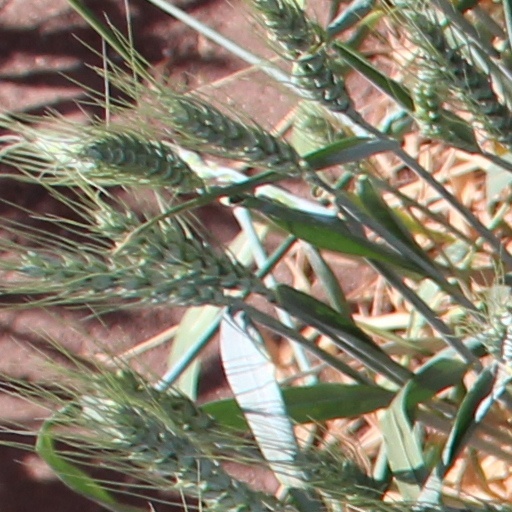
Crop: wheat